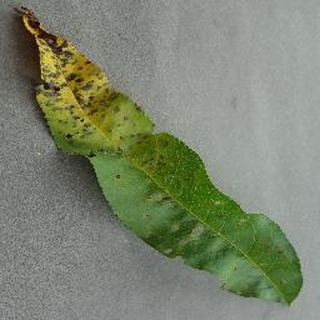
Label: peach_bacterial_spot